List of Rin-ne chapters

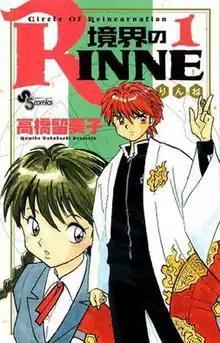
Cover of the first "tankōbon" volume, as published by Shogakukan in 2009

The manga series "Rin-ne" is written and illustrated by Rumiko Takahashi. The first chapter premiered on April 22, 2009 in "Weekly Shōnen Sunday" and the last was released on December 13, 2017. The series focuses on Sakura Mamiya, a girl who gained the power to see ghosts after an incident as a child, and her classmate Rinne Rokudo, a boy of mixed human and shinigami heritage who helps lingering spirits finally pass on to be reincarnated. Shogakukan released 40 "tankōbon" volumes in Japan from October 16, 2009 to January 18, 2018. "Rin-ne" is licensed for an English-language release in North America by Viz Media, which published the chapters simultaneously online in English as they were serialized in Japan until March 17, 2011. Viz Media began releasing the volumes of "Rin-ne" on October 20, 2009, as the first title under their Shonen Sunday imprint, and published the last volume on July 13, 2021.